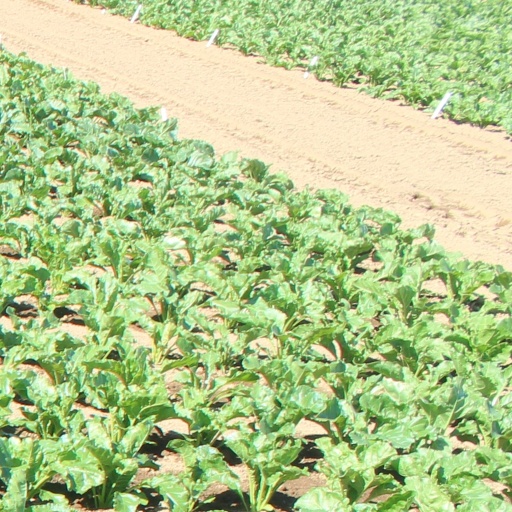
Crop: sugar beet